Ganesha I Love You

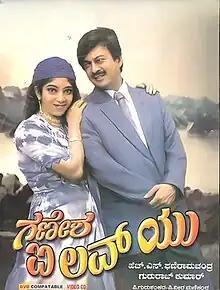
DVD cover

Ganesha I Love You is a 1997 Kannada film directed by Phani Ramachandra where he uses his favorite screen-title "Ganesha". Ananth Nag reprised the titular character. The movie was based on a story by actor Vishnuvardhan with core plot elements adapted from the novel "Rendu Rella Aaru" by Malladi Venkata Krishna Murthy.